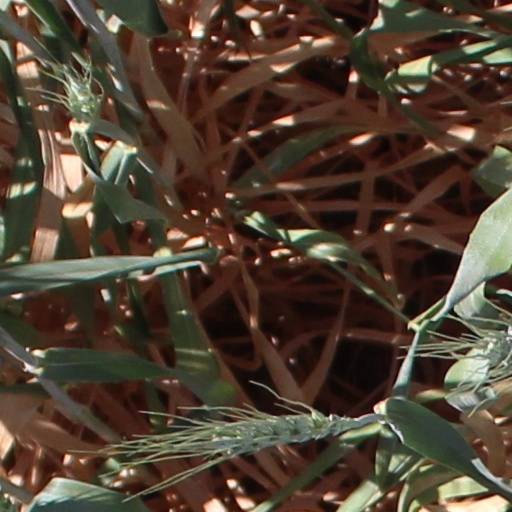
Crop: wheat